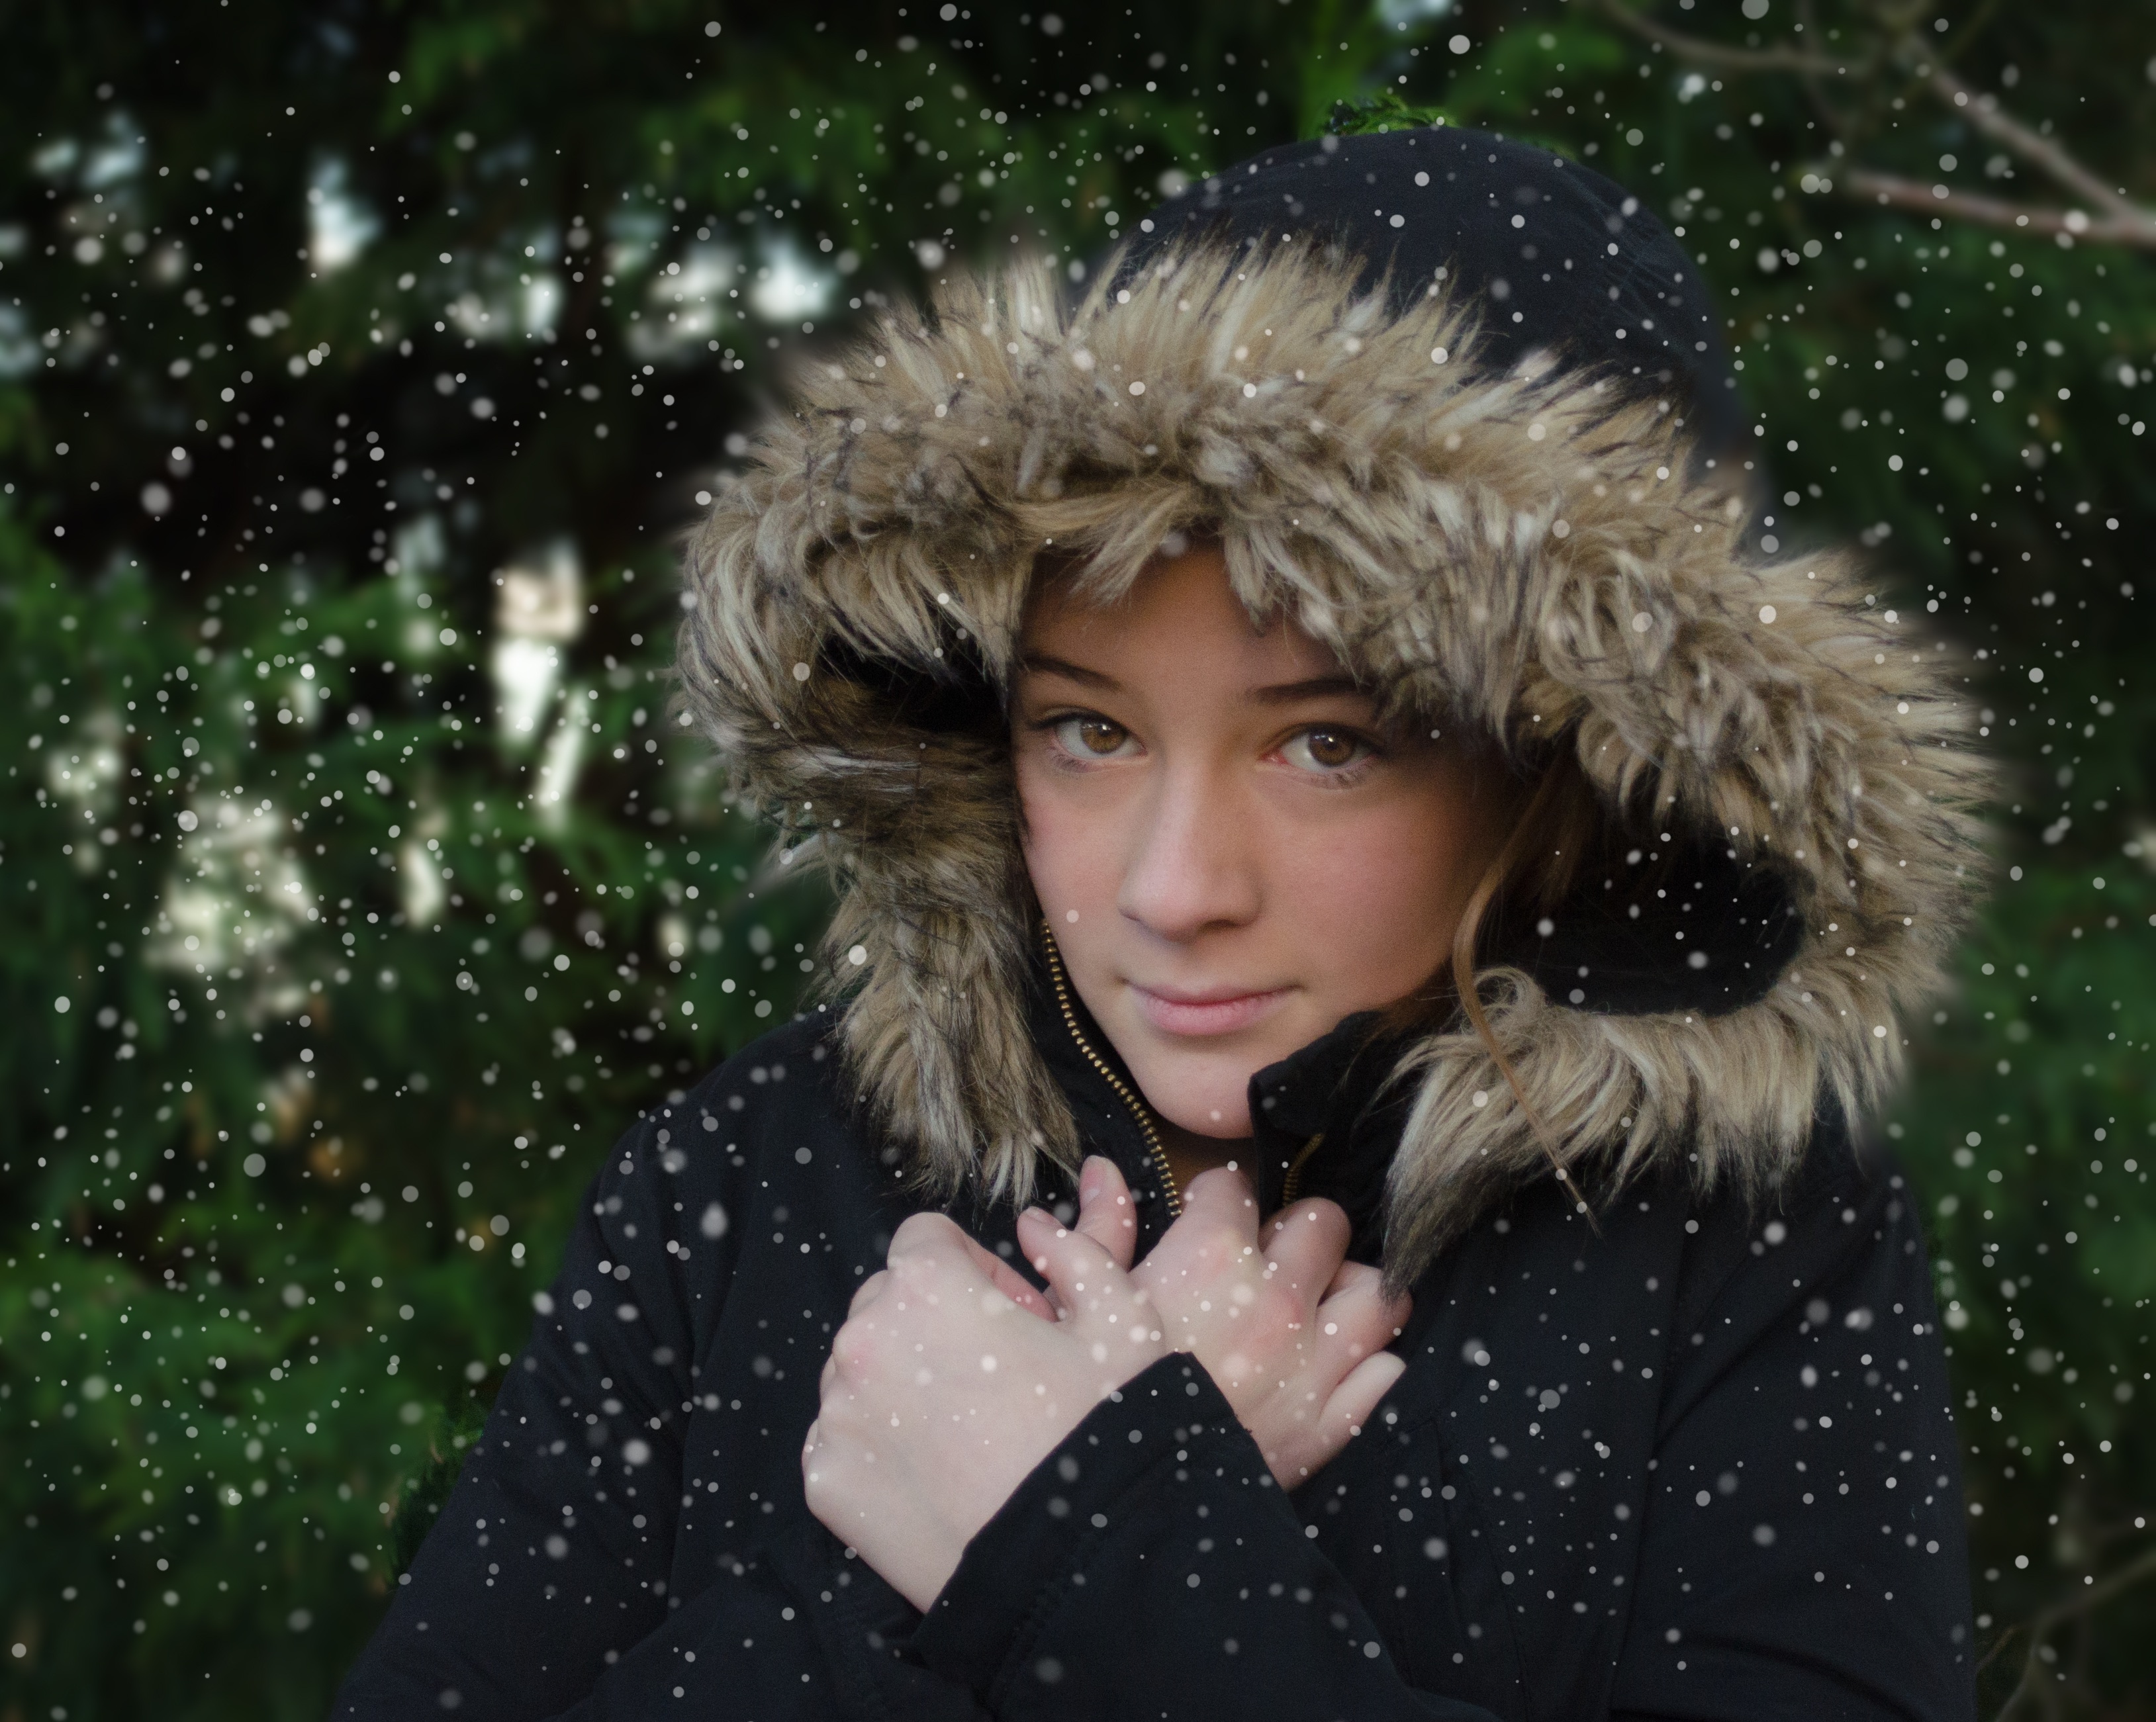
person, snow, winter, girl, kid, female, fur, portrait, youth, child, textile, daughter, photo shoot